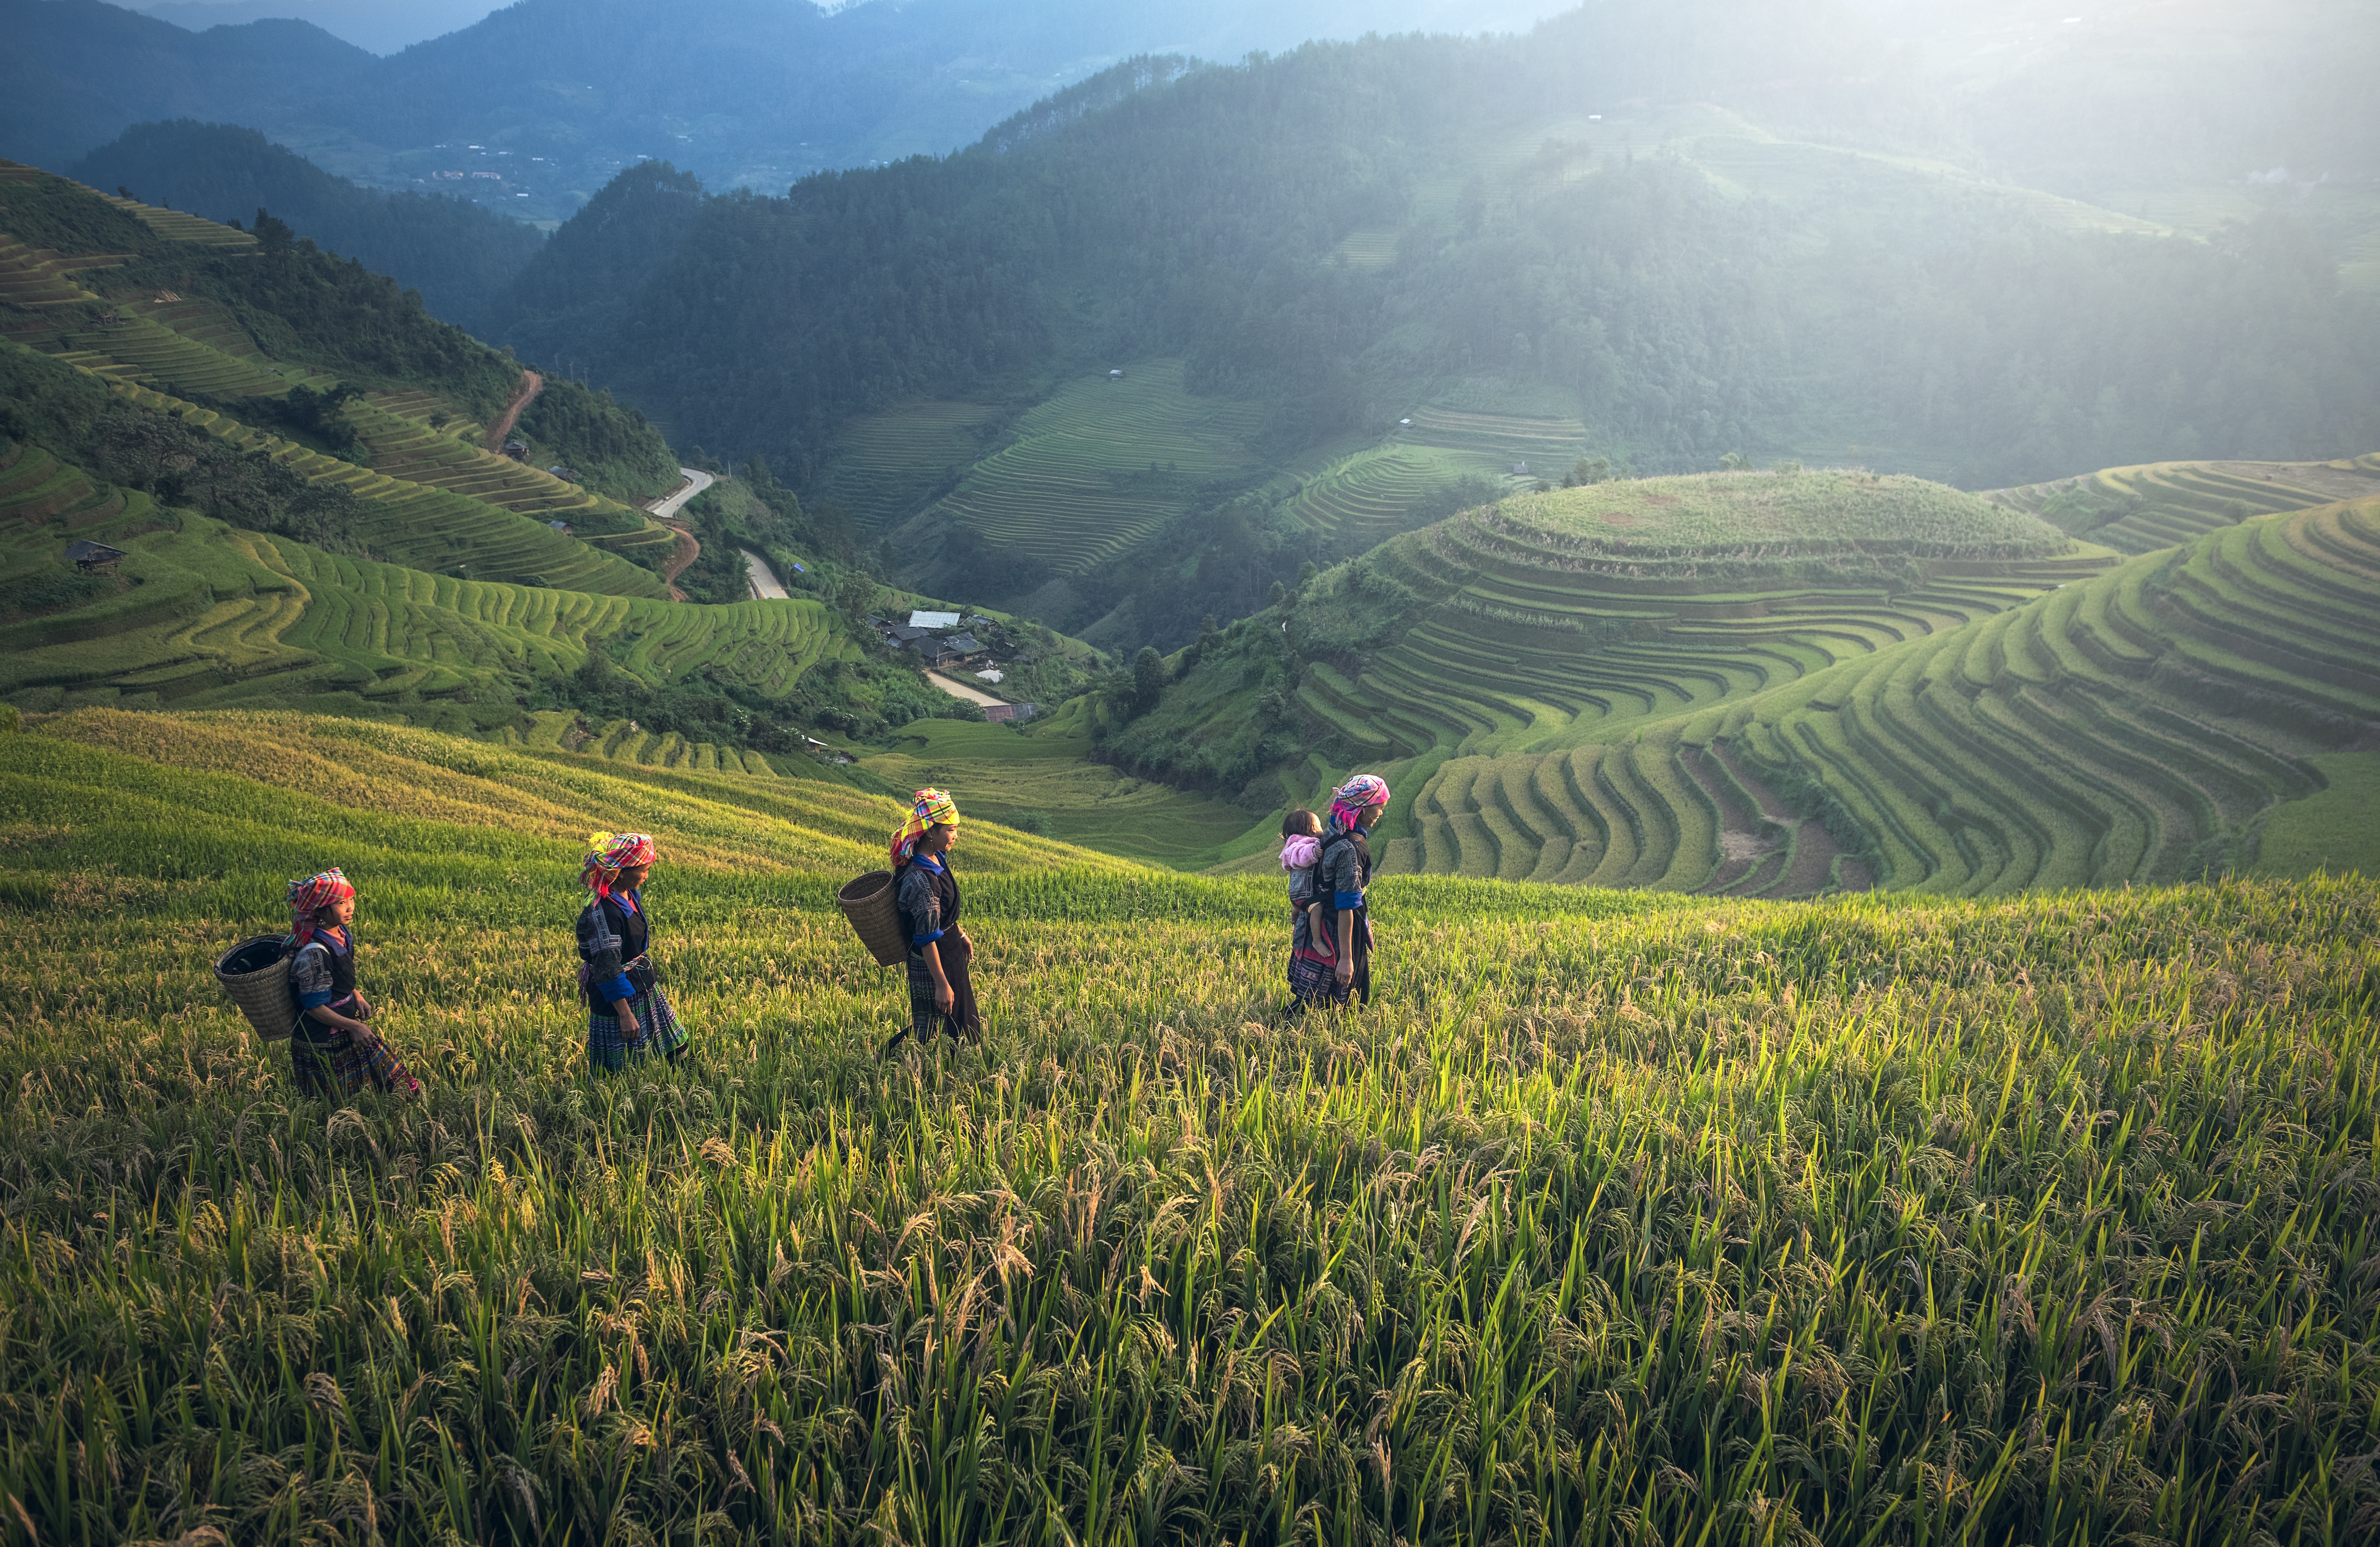
landscape, nature, mountain, growth, plant, field, farm, meadow, hill, valley, land, mountain range, travel, food, green, curve, pasture, soil, asia, agriculture, garden, rice, ridge, plain, thailand, ecology, geography, the world, golf club, the ground, plant a garden, patchwork, to control, coarse, saigon, sapa, the balconies, canyons, vietnamese, outside, district, mountains, grassland, cambodia, plantation, plateau, fell, china, the environment, laos, autumn leaves, bali, country japan, rural area, paddy field, handling, indochina, myanmar burma, viet, in the country, geographical feature, mountainous landforms, country malaysia, the system